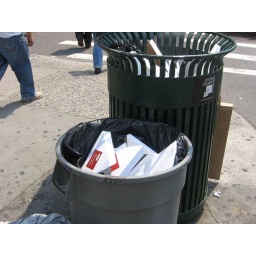
They are giving out pedometers in fake pizza boxes, and everyone was dumping the boxes in the trash.